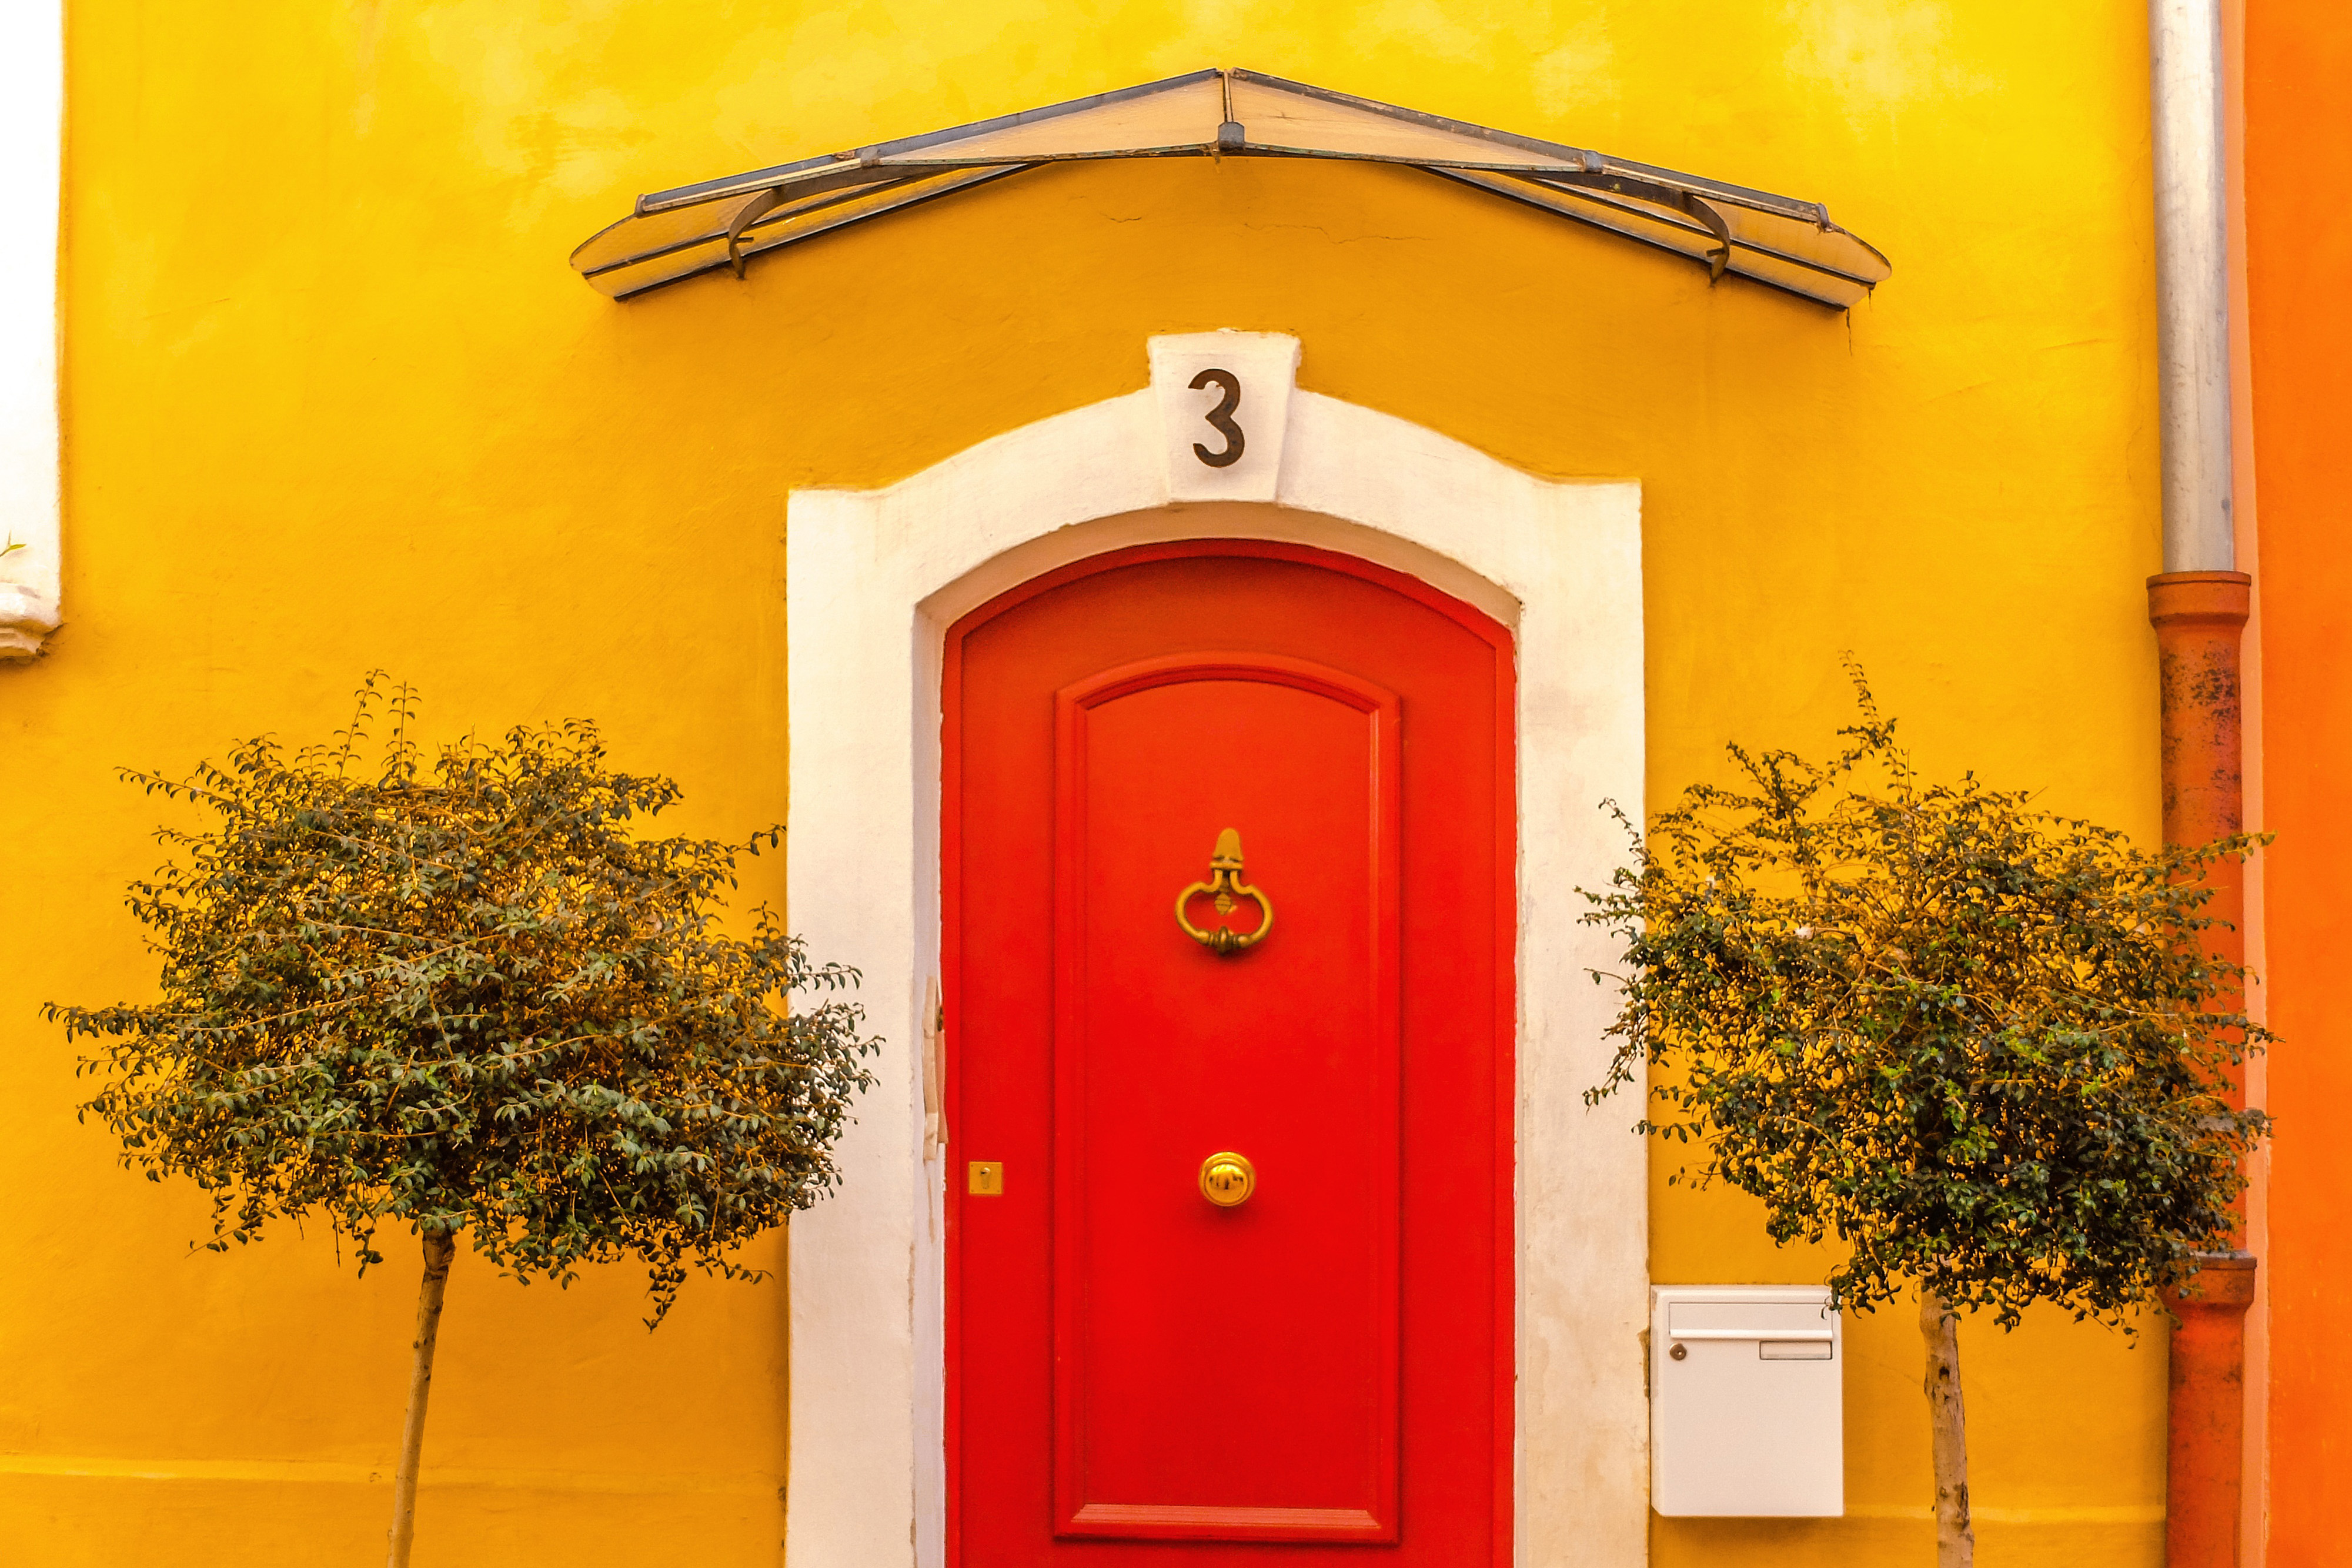
yellow, red, orange, door, green, architecture, wall, majorelle blue, arch, facade, building, tree, window, house, home door, plant